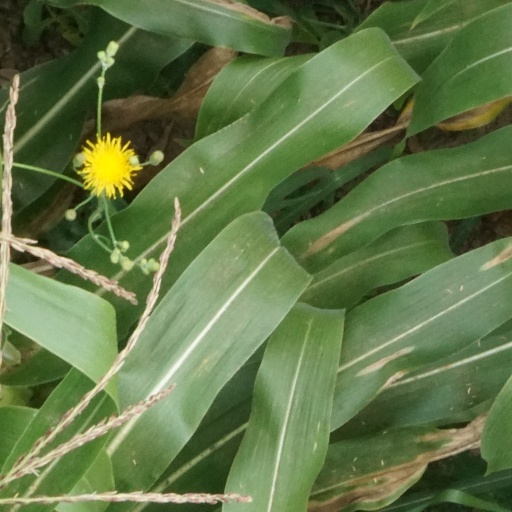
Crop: maize; corn